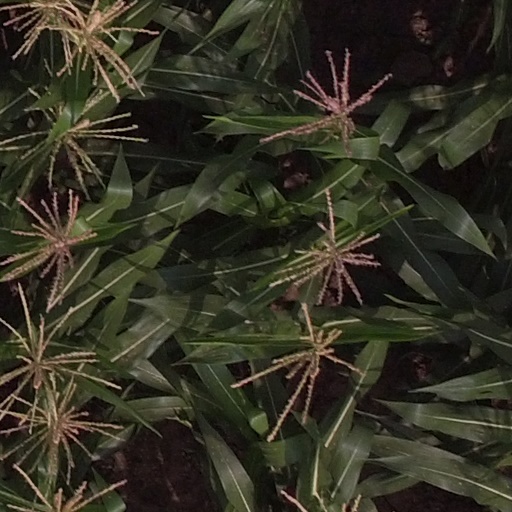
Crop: maize; corn